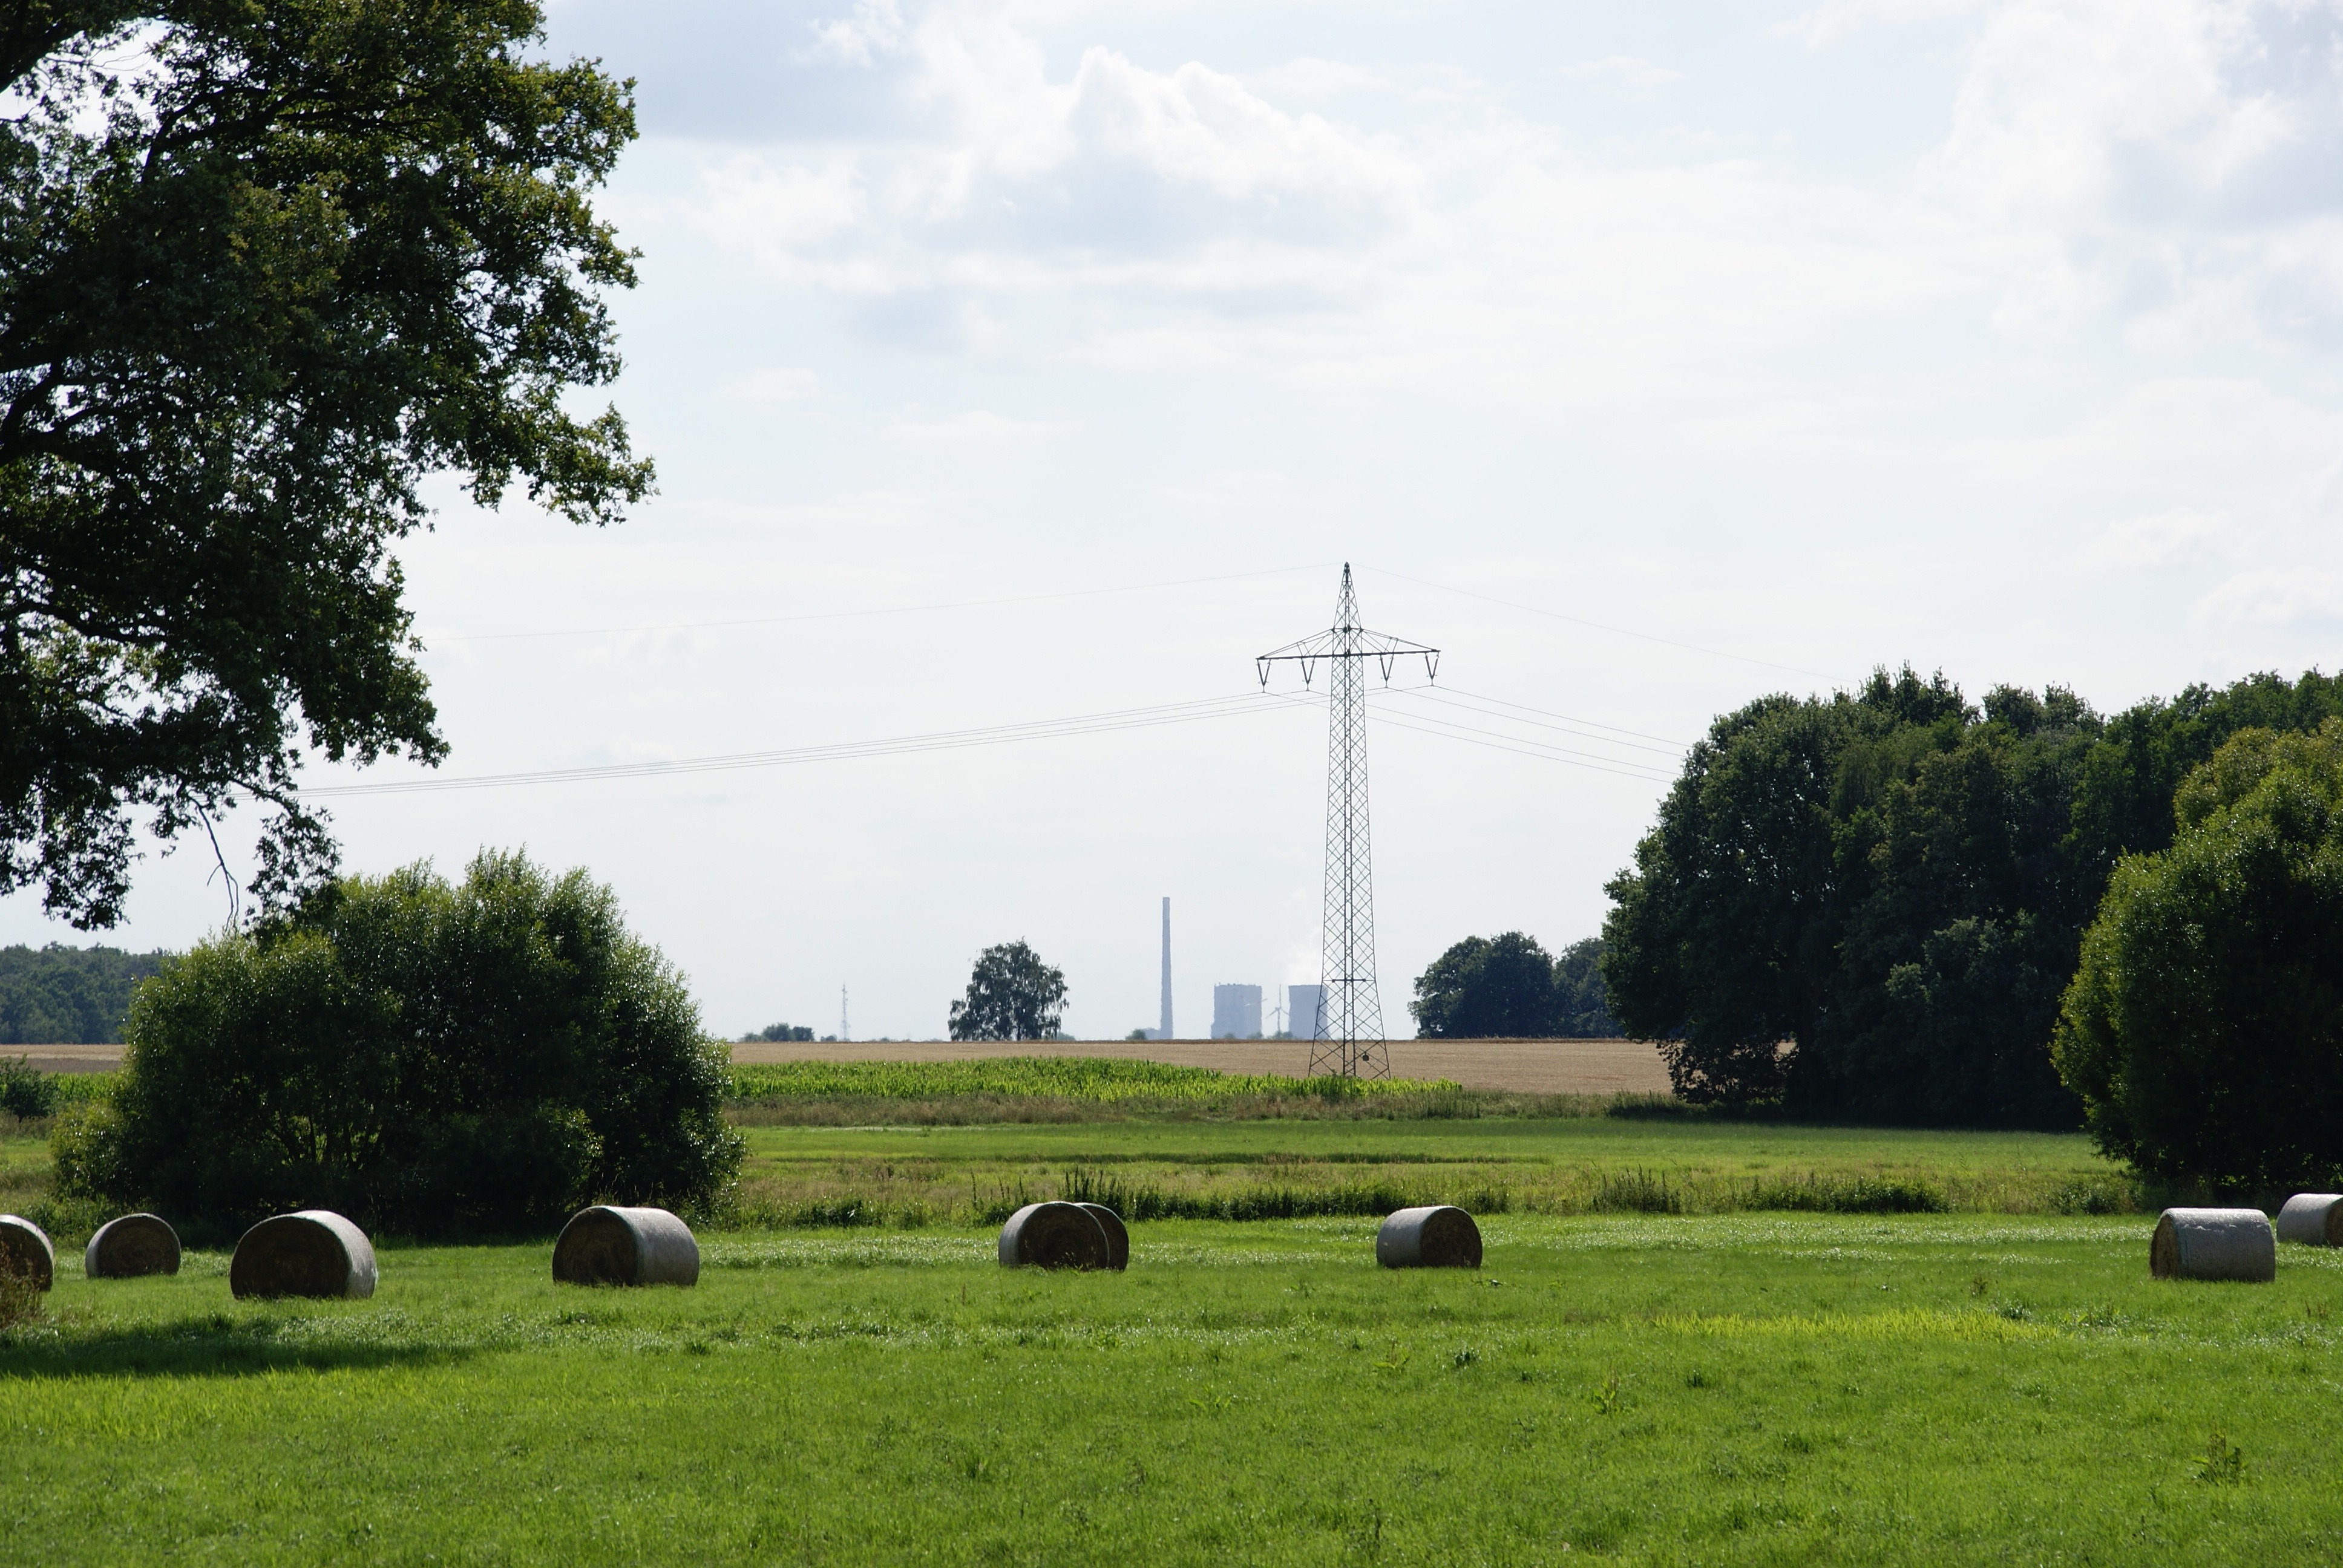
landscape, tree, nature, grass, sky, hay, bale, field, farm, lawn, meadow, monument, village, pasture, agriculture, memorial, clouds, straw, rush, rural area, edemissen